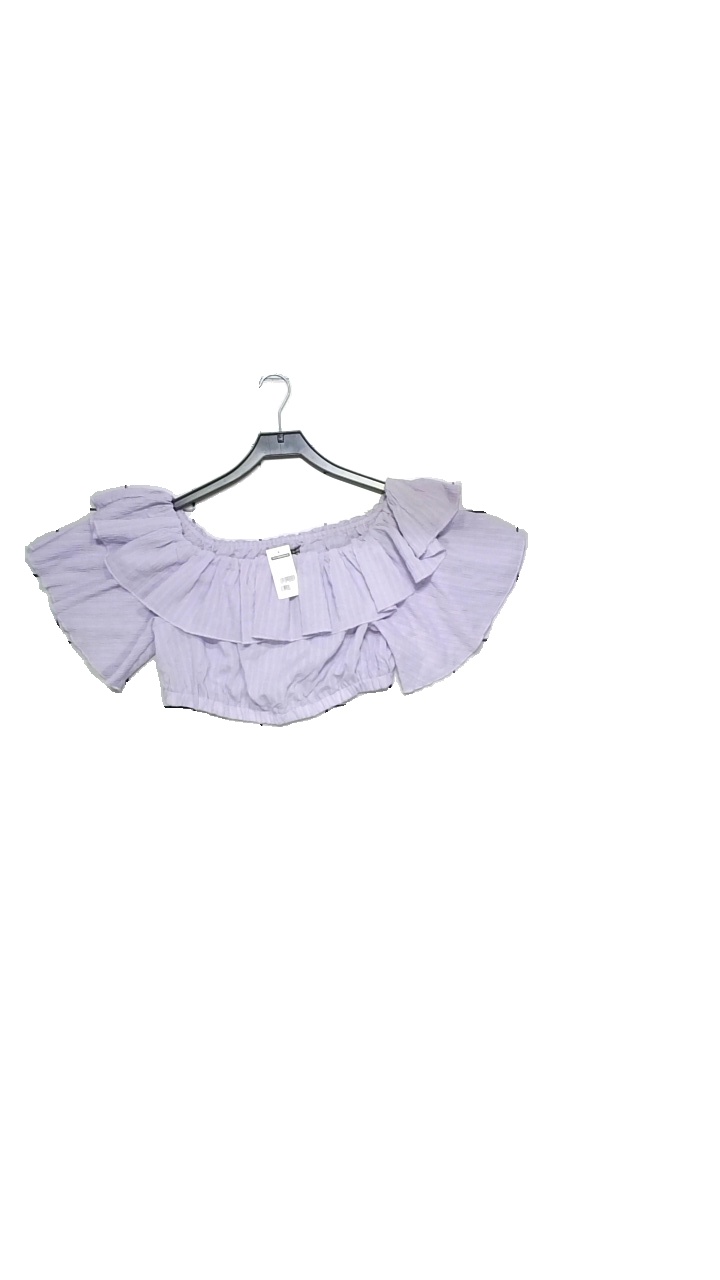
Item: Top (Ladies)
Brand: Shein
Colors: Purple
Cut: Cropped
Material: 95% polyester, 5% spandex
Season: Summer
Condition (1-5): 4
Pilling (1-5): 5
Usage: Reuse
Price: <50